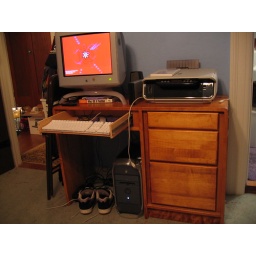
desk jamie gave me in its new home